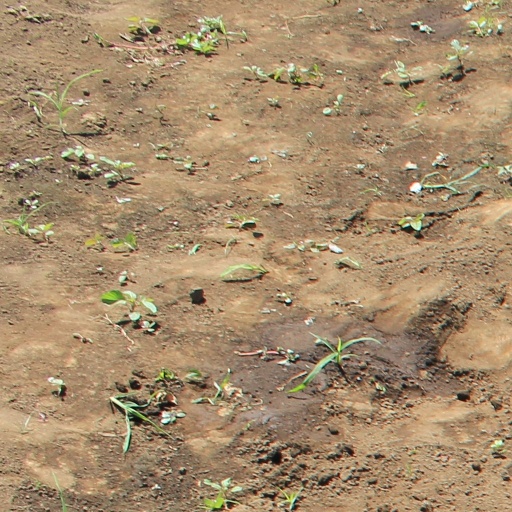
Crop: soybean